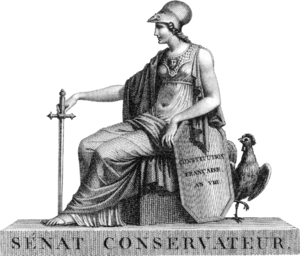
En-tête de page - Sénat conservateur - Estampe
Barthélemy Joseph Fulcran Roger, né le 19 mai 1770 à Lodève dans la province du Languedoc et mort le 4 mai 1841 à Saulx-les-Chartreux, en région parisienne, est un artiste-peintre, dessinateur, graveur, lithographe, illustrateur et marchand d'estampes français.
La Constitution du 22 frimaire an VIII est le texte constitutionnel du Consulat. Elle consacre le désir d'ordre de la bourgeoisie et celui de pouvoir personnel de Napoléon Bonaparte.
La vie politique française a été très mouvementée depuis la fin de l'Ancien Régime. De nombreuses institutions ont été créées à partir de la Révolution, tandis que d'autres ont connu des évolutions. La théorie dite de « séparation des pouvoirs » élaborée par Montesquieu dans son ouvrage phare, De l'esprit des lois, permet d'élaborer un plan d'étude de chaque régime, en décrivant les attributions des pouvoirs dits « politiques » ainsi que le mode de scrutin défini pour chaque régime.